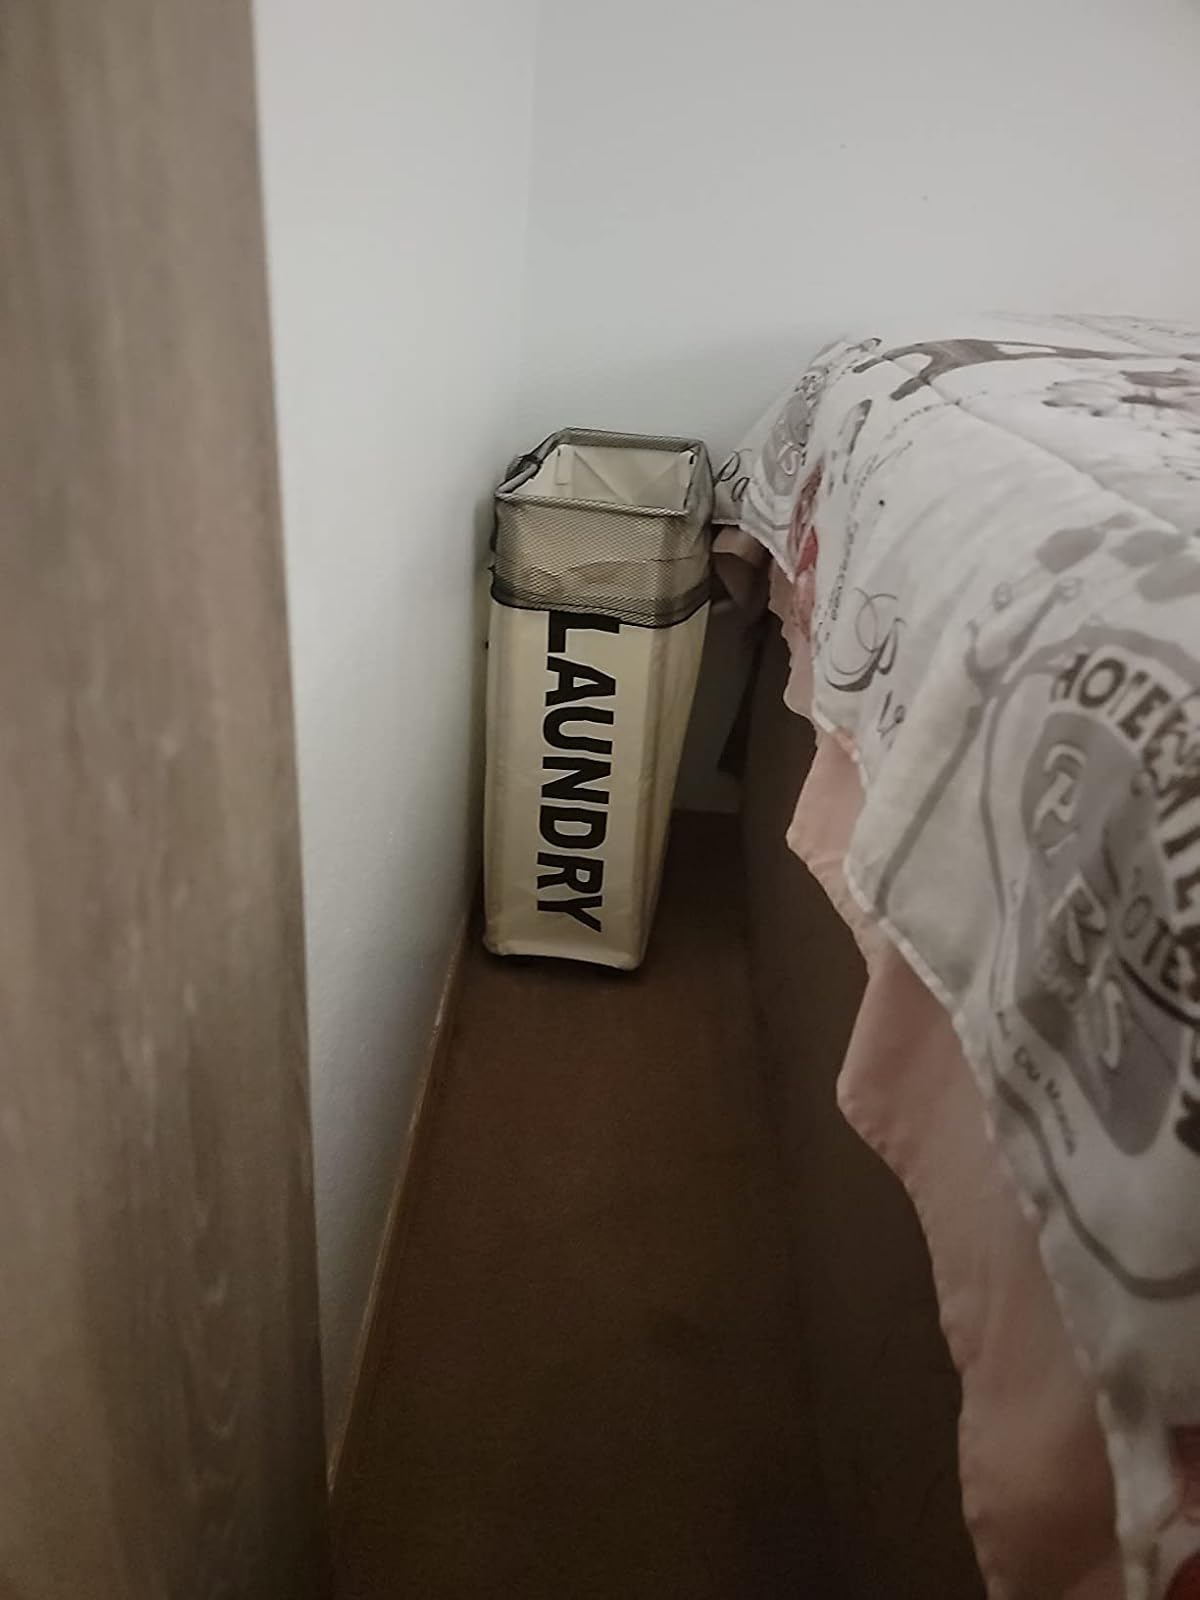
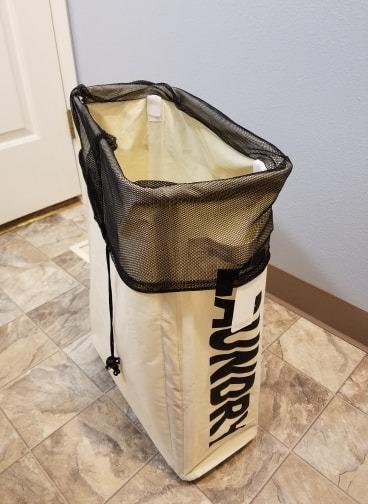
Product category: items_hamper
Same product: yes